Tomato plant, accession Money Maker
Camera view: bottom (45 deg); turntable rotation: 0 degrees
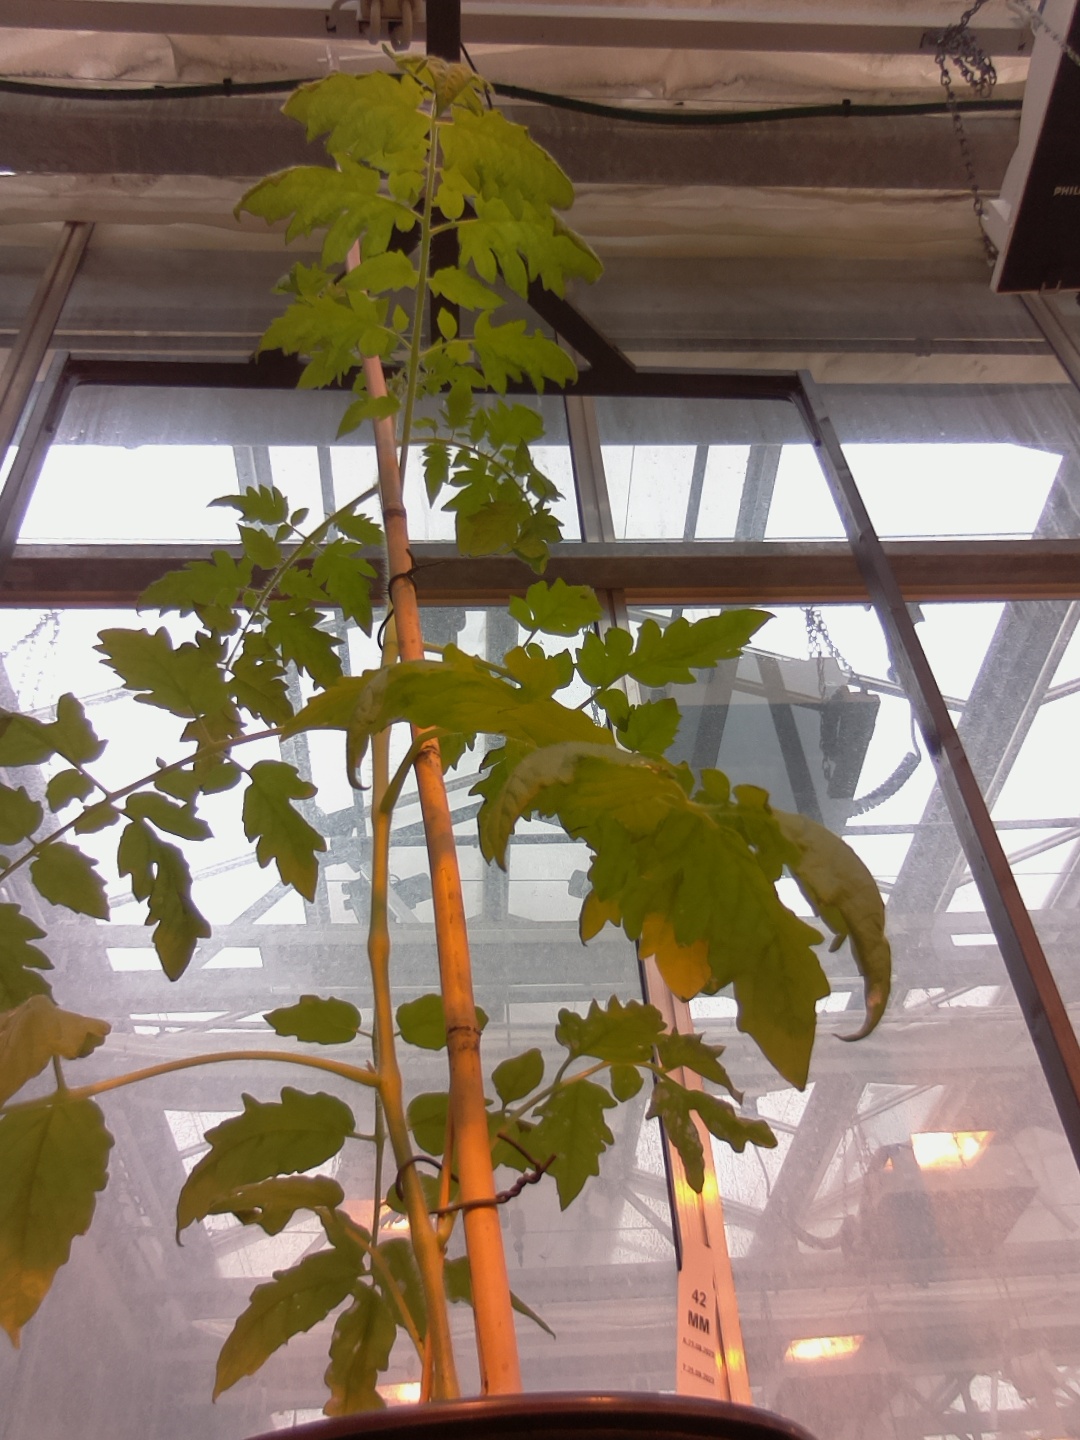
BBCH growth stage 15: 10 of true leaves visible